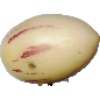
Label: pepino